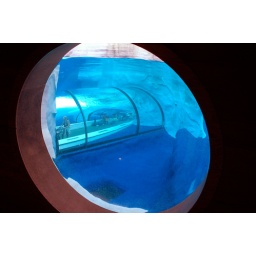
Looking through a porthole at the glass tube beneath the polar bear exhibit.